Senecio vulgaris

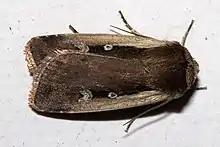
Flame shoulder moth or "Ochropleura plecta"

"Senecio vulgaris" is an erect, herbaceous annual growing up to tall. The inflorescences usually lack ray florets and the yellow disc florets are mostly hidden by the bracts, giving the flowers an inconspicuous appearance. "S. vulgaris" is very similar to "Senecio viscosus", but "S. vulgaris" does not have the glandular hairs and ray florets found in "S. viscosus".